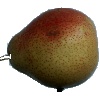
Label: pear_forelle